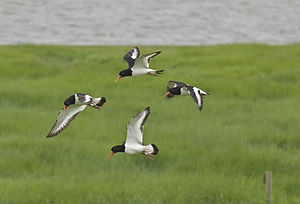
Strandskade / Udseende
Flok i flugt over vadehavsøen Hamburger Hallig
Strandskaden er en vadefugl med en karakteristisk sort og hvid fjerdragt og røde ben og næb. Fuglen yngler i adskilte områder fra Vesteuropa til Østasien samt på New Zealand. I Danmark er den almindelig langs kysterne, men findes også ved åer og søer i indlandet samt på flade hustage i byerne. Et stort antal strandskader overvintrer i Vadehavet. Strandskaden er nationalfugl på Færøerne, hvor den kaldes Tjaldur.